Austin Bearse

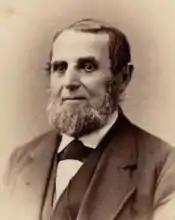

Austin Bearse (1808-1881) was a sea captain from Cape Cod who provided transportation for fugitive slaves in the years leading up to the American Civil War.